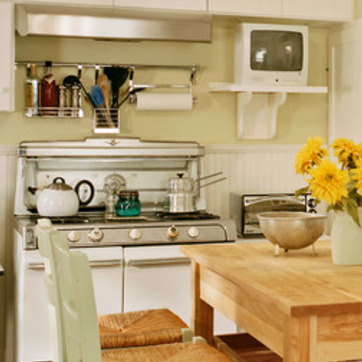
Material: metal